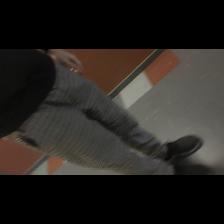
Label: Human